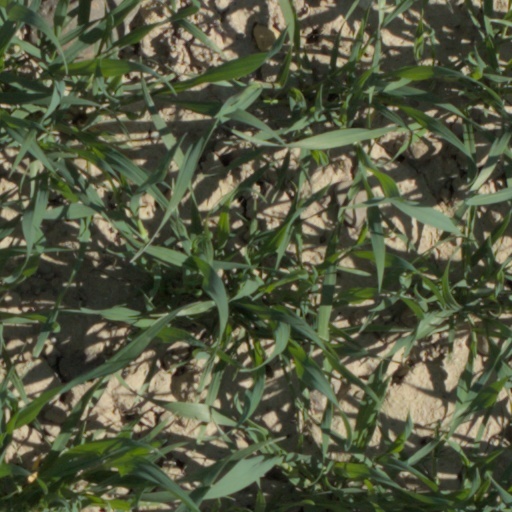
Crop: wheat